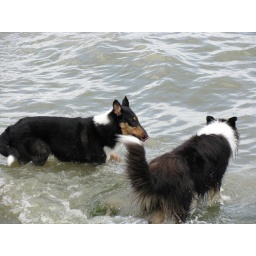
Mal and Kaylee in the water at the dog park at White Rock Lake, 6/09/08